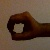
The image shows a hand gesture representing the number 0 in Indian Sign Language.